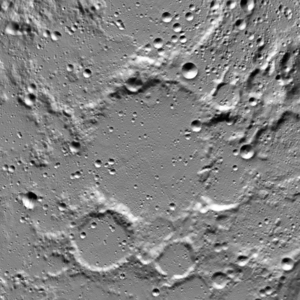
Byrd (månekrater)
Byrd er et irregulært nedslagskrater på Månen. Det befinder sig på Månens forside nær dens nordpol og er opkaldt efter den amerikanske polarforsker Richard E. Byrd.